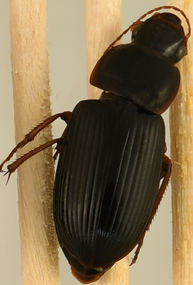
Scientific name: Harpalus pensylvanicus
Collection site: Blandy Experimental Farm Site (BLAN), plot BLAN_003